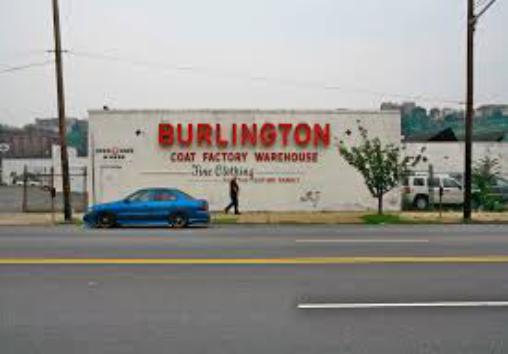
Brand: Burlington Coat Factory
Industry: Clothes